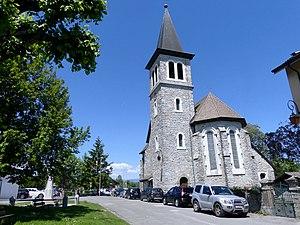
Vue de l'église Saint-Symphorien d'Excenevex, en Haute-Savoie.
Excenevex est une commune française située en Chablais, dans le département de la Haute-Savoie et en région Auvergne-Rhône-Alpes.